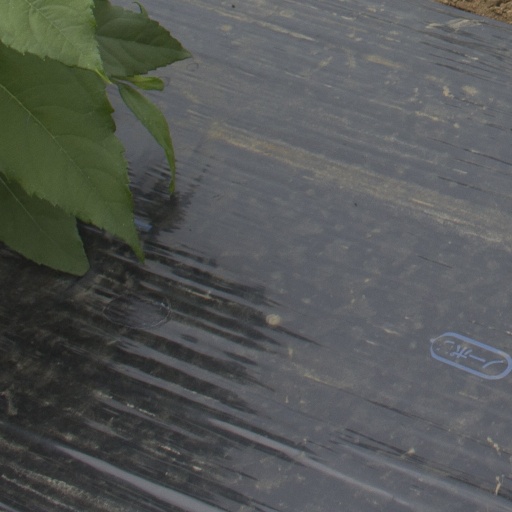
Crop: Jerusalem artichoke